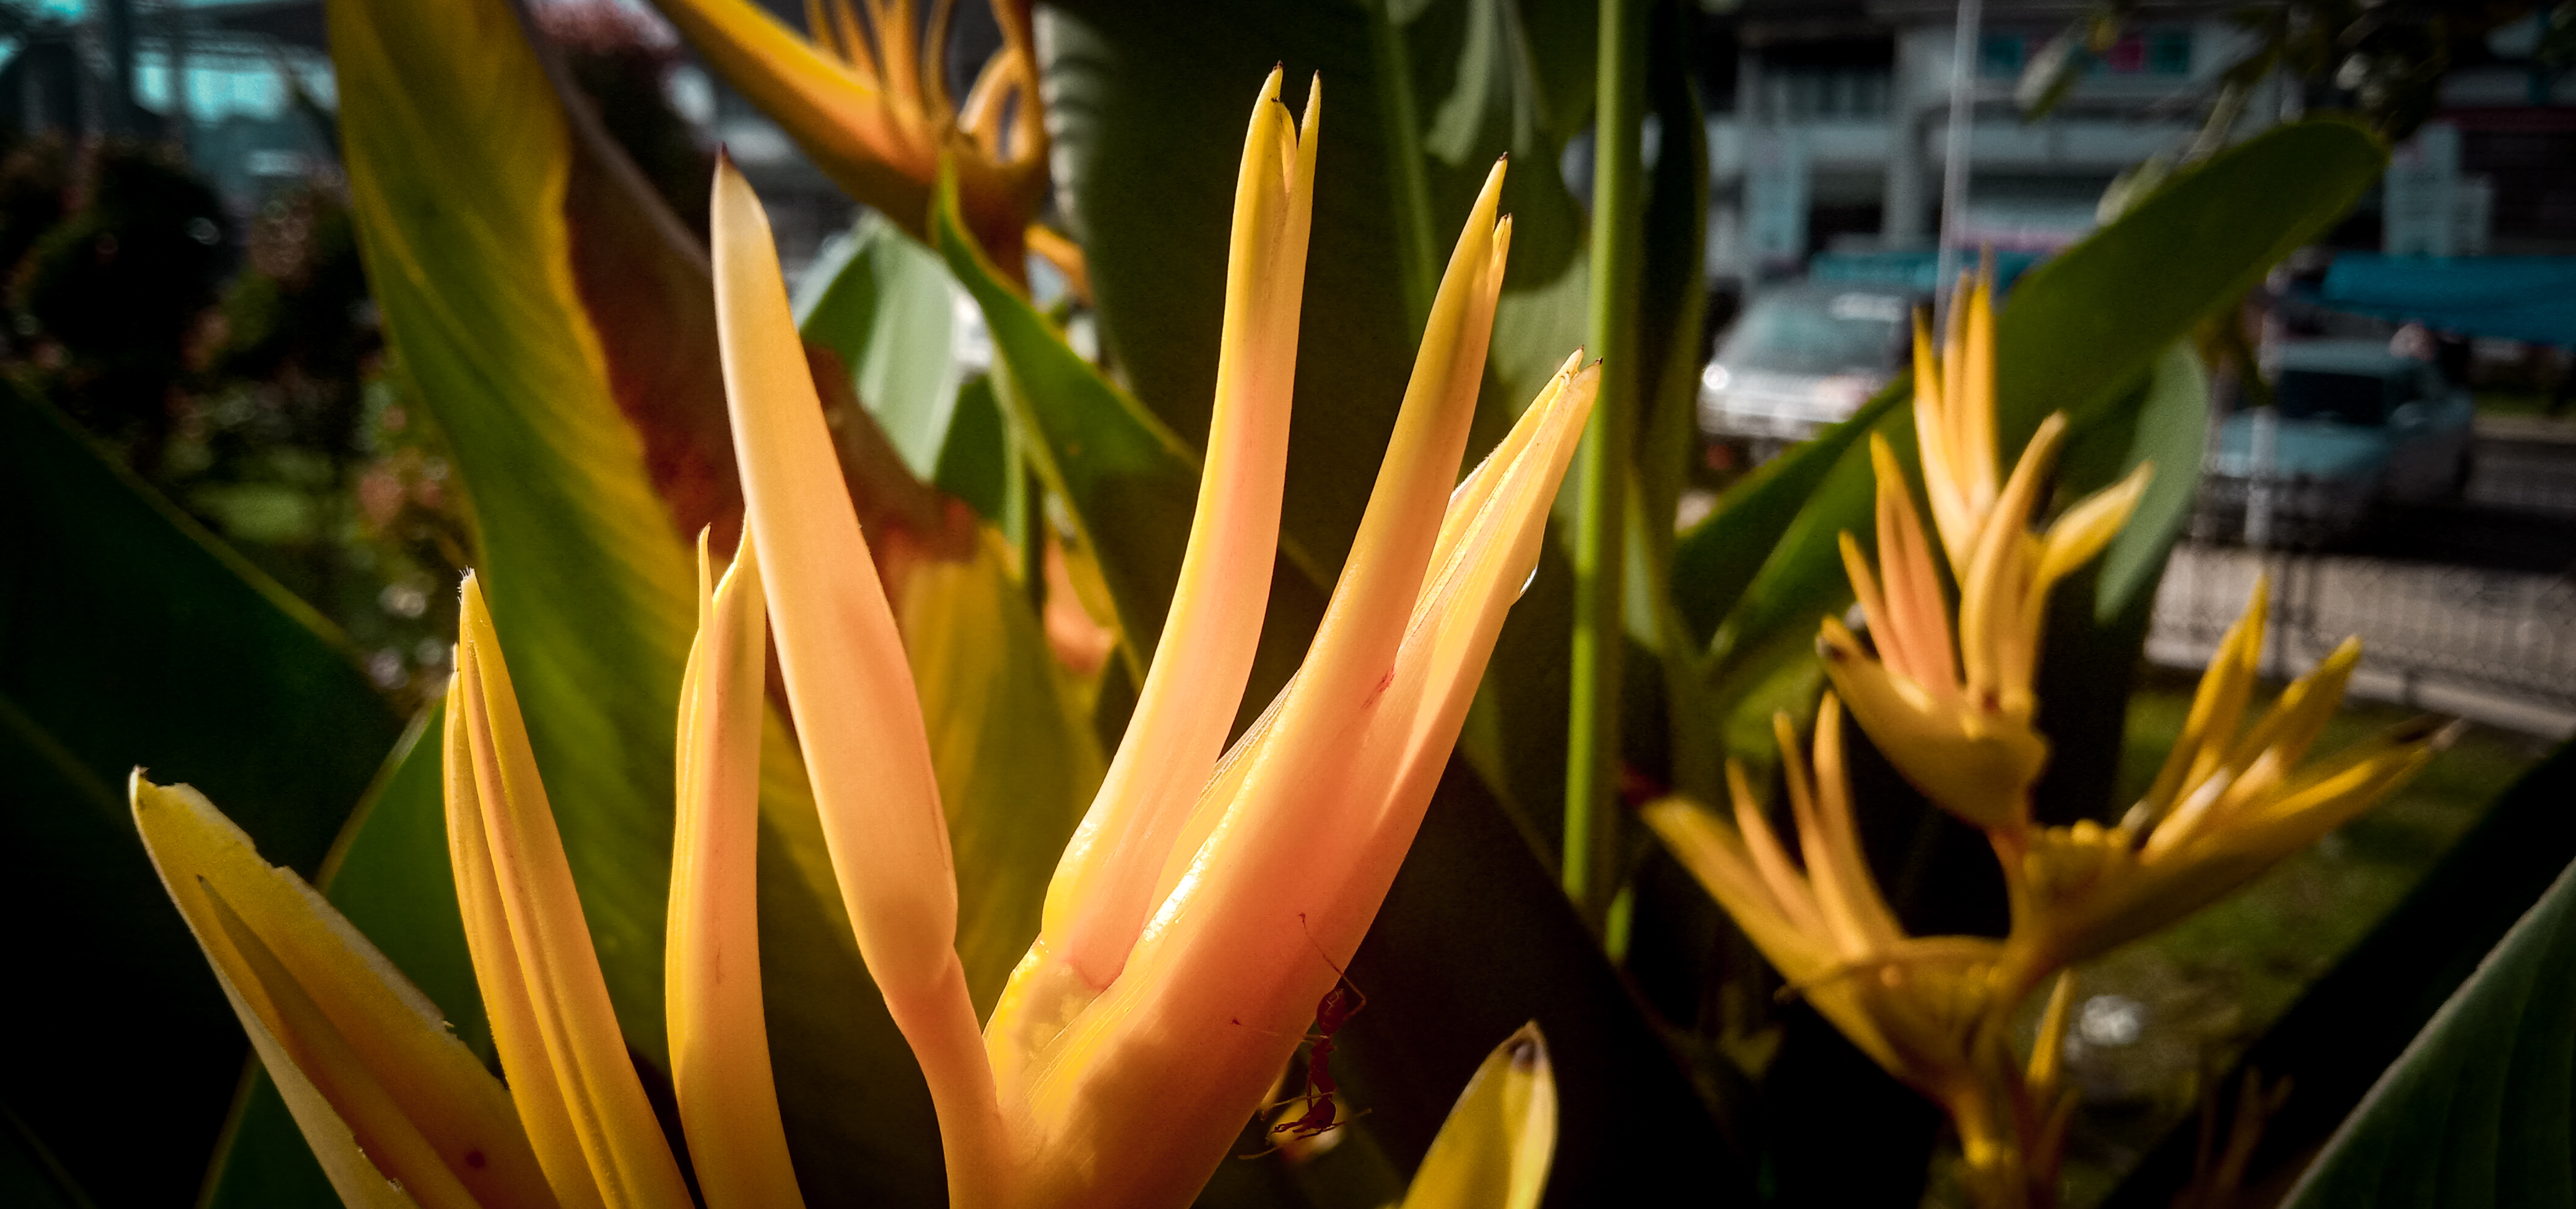
flower, plant, leaf, botany, terrestrial plant, petal, houseplant, flowering plant, grass, close up, flowerpot, shrub, peach, landscape, annual plant, macro photography, plant stem, art, garden, wood, lily family, pattern, bromeliaceae, floristry, alismatales